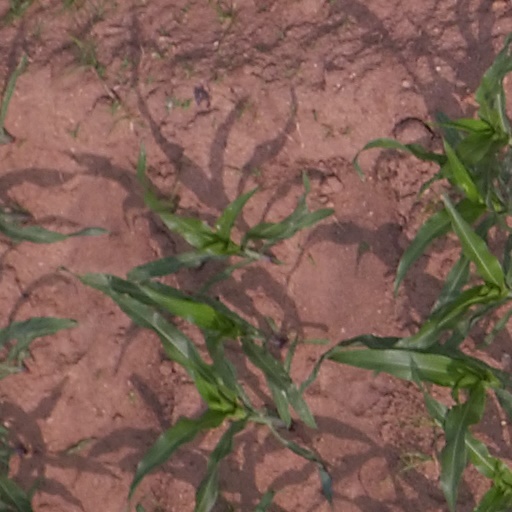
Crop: maize; corn